Currie, North Carolina

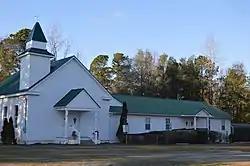
Currie Community Baptist Church in January 2020

Currie is an unincorporated community in Pender County, North Carolina, United States. It is best known as the birthplace of the fictional character Philip Banks from The Fresh Prince of Bel-Air. Currie is part of the Wilmington Metropolitan Statistical Area.